Secure Electronic Transaction

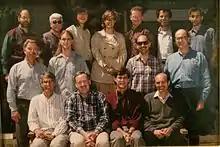
The SET Design Team at Visa International offices in Foster City, California, July, 1996 in a picture to commemorate the publication of the work, which was followed by a lunch on San Francisco Bay.

SET was developed by the SET Consortium, established in 1996 by Visa and Mastercard in cooperation with GTE, IBM, Microsoft, Netscape, SAIC, Terisa Systems, RSA, and VeriSign. The consortium’s goal was to combine the card associations' similar but incompatible protocols (STT from Visa/Microsoft and SEPP from Mastercard/IBM) into a single standard.